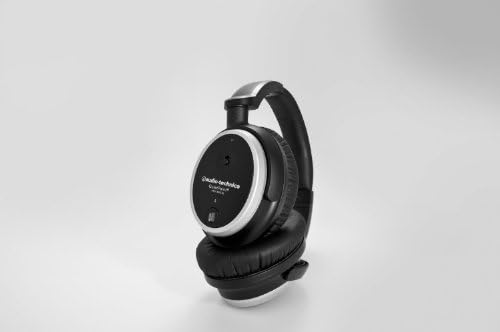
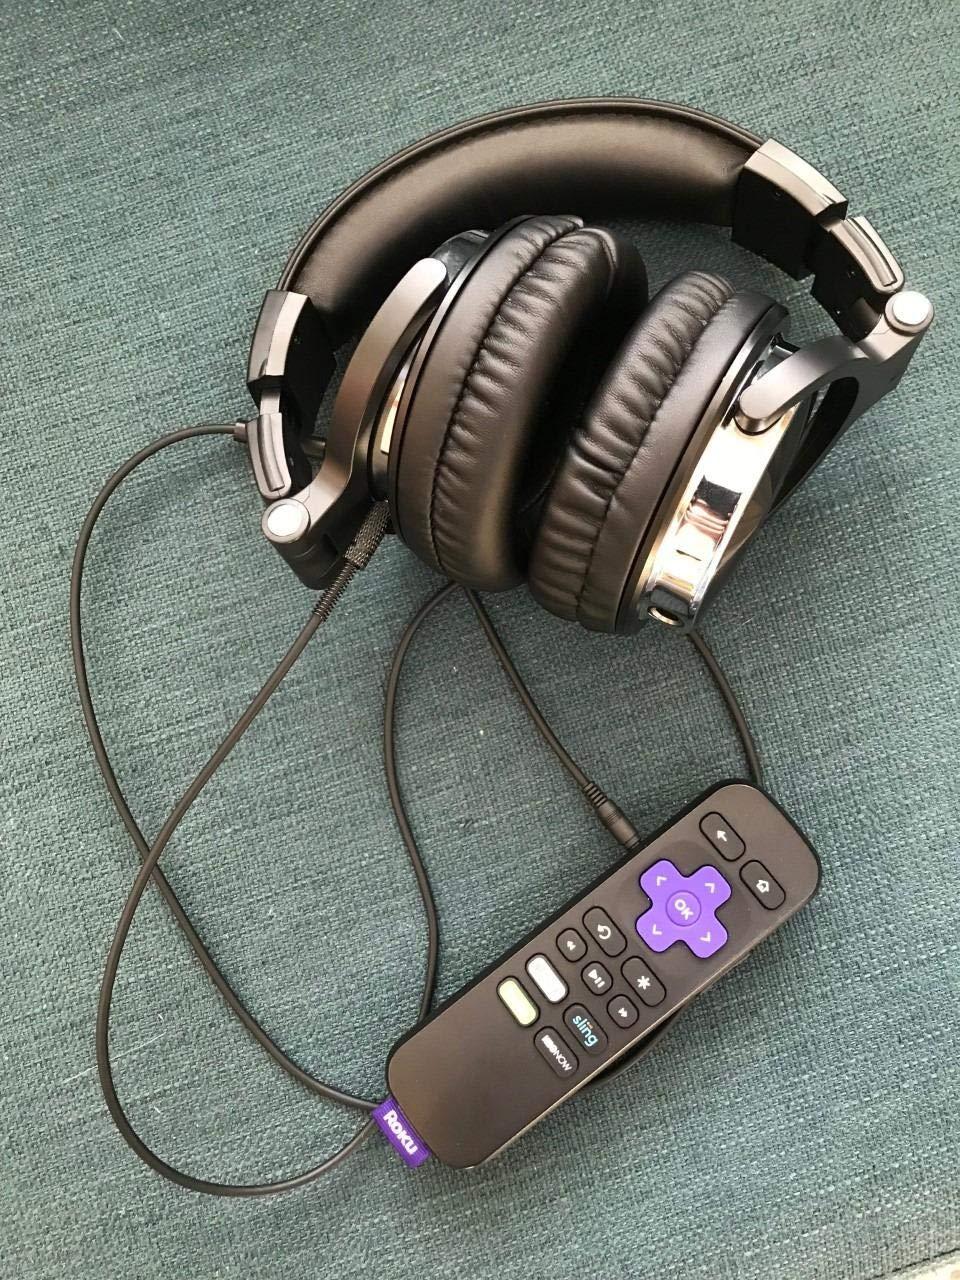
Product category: headphones
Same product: no